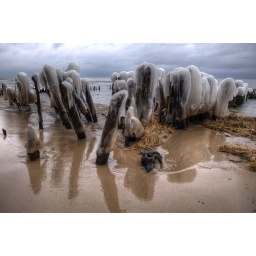
Have to go to the beach when visiting GR... but didn't get in the water this time.5exp handheld with HDR processing